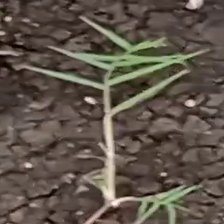
Weed species: Harali_(Cynodon_dactylon)